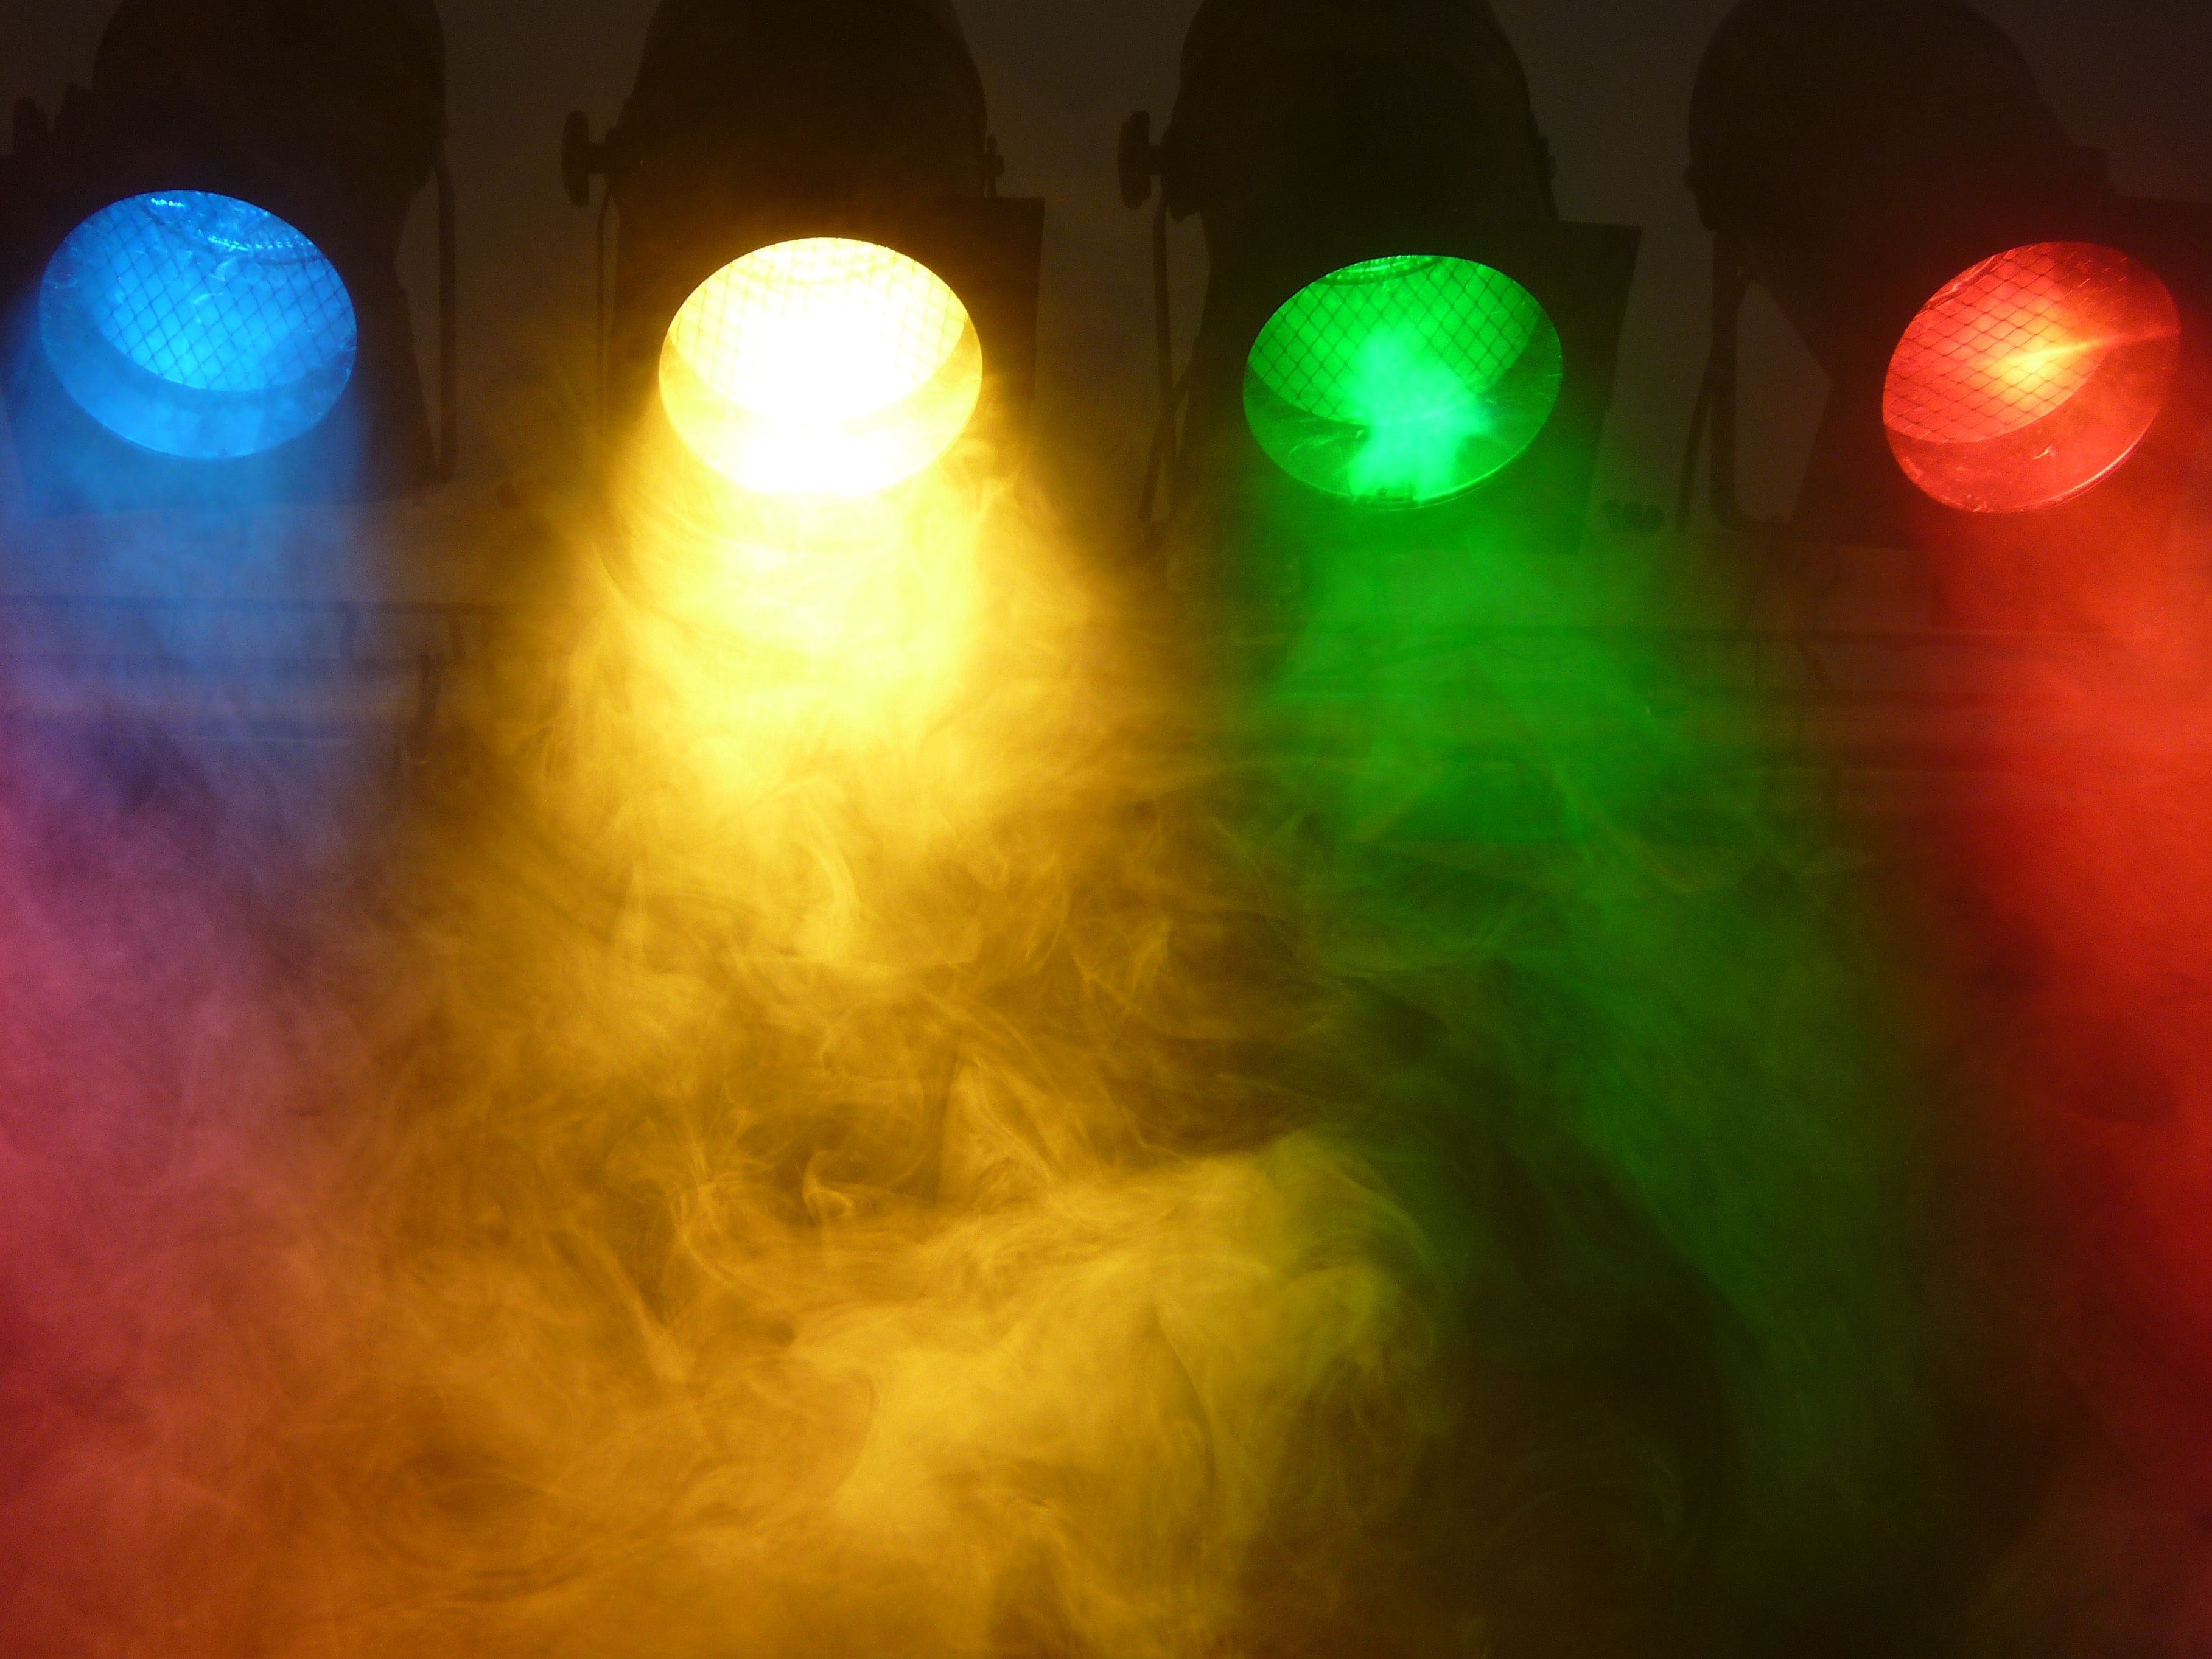
light, sun, technology, fog, sunlight, atmosphere, reflection, color, darkness, colorful, lighting, spotlight, circle, lens flare, lights, stage, event, shape, macro photography, computer wallpaper